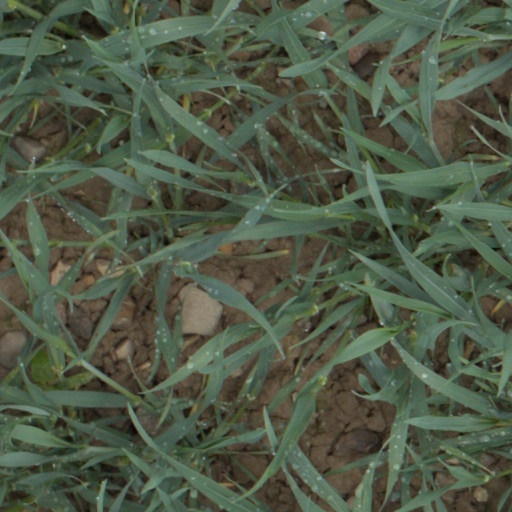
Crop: wheat